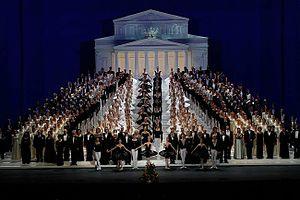
Le Ballet du Bolchoï est la compagnie de ballet attachée au Théâtre Bolchoï de Moscou, créée en 1776. La plupart des danseurs qui la composent sont issus de l'Académie chorégraphique d'État de Moscou, vivier privilégié de la troupe.